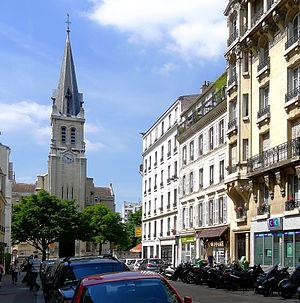
Rue Gerbert (en arrière-plan, l'église St-Lambert-de-Vaugirard) - Paris XV
Le 15ᵉ arrondissement de Paris est l’un des vingt arrondissements de Paris. Il est situé sur la rive gauche de la Seine, dans le sud-ouest de la ville, et est le résultat de l’annexion des communes de Vaugirard et de Grenelle en 1860. Il s’agit du plus peuplé des arrondissements avec 235 178 habitants en 2017.
La rue Gerbert est une rue du 15ᵉ arrondissement de Paris.